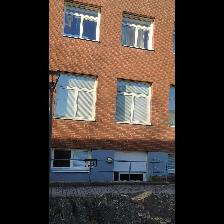
Label: NonHuman